Prince Andrew, Duke of York

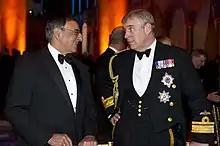
The Duke of York with the US Secretary of Defense Leon Panetta commemorating the 100th anniversary of Naval Aviation at the National Building Museum in 2011

In late 1983, Andrew transferred to RNAS Portland, and was trained to fly the Lynx helicopter. On 1 February 1984, he was promoted to the rank of lieutenant, whereupon Queen Elizabeth II appointed him as her personal aide-de-camp. Prince Andrew served aboard HMS "Brazen" as a flight pilot until 1986, including deployment to the Mediterranean Sea as part of Standing NRF Maritime Group 2. He undertook the Lieutenants' Greenwich Staff course. On 23 October 1986, the Duke of York (as he was by then) transferred to the General List, enrolled in a four-month helicopter warfare instructor's course at RNAS Yeovilton, and, upon graduation, served from February 1987 to April 1988 as a helicopter warfare officer in 702 Naval Air Squadron, RNAS Portland. He also served on HMS "Edinburgh" as an officer of the watch and Assistant Navigating Officer until 1989, including a six-month deployment to the Far East as part of exercise "Outback 88".